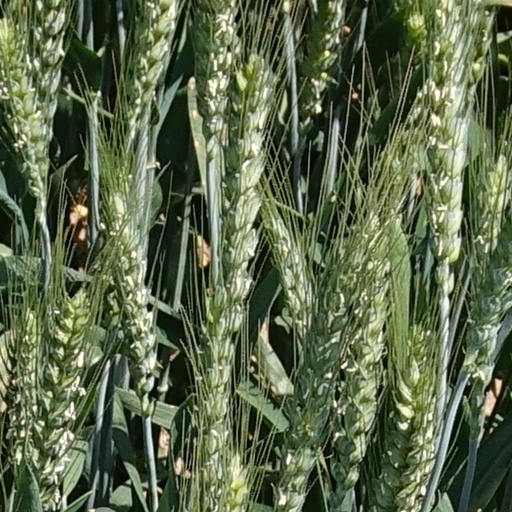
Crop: wheat